History of Ghana

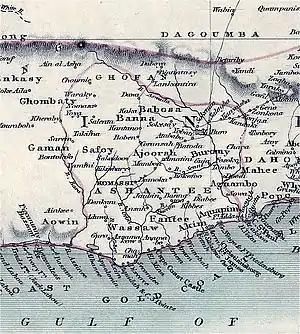
A map of the Ashanti Empire.

Under Chief Oti Akenten (r. ca. 1630–60), a series of successful military operations against neighboring Akan states brought a larger surrounding territory into alliance with Ashanti. At the end of the 17th century, Osei Tutu became Asantehene (king of Ashanti). Under Osei Tutu's rule, the confederacy of Ashanti states was transformed into an empire with its capital at Kumasi. Political and military consolidation ensued, resulting in firmly established centralized authority.